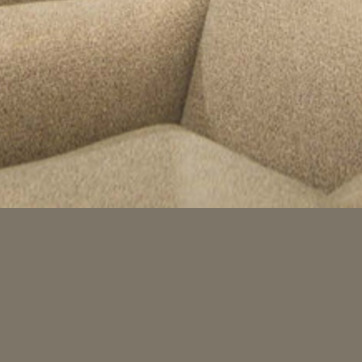
Material: leather